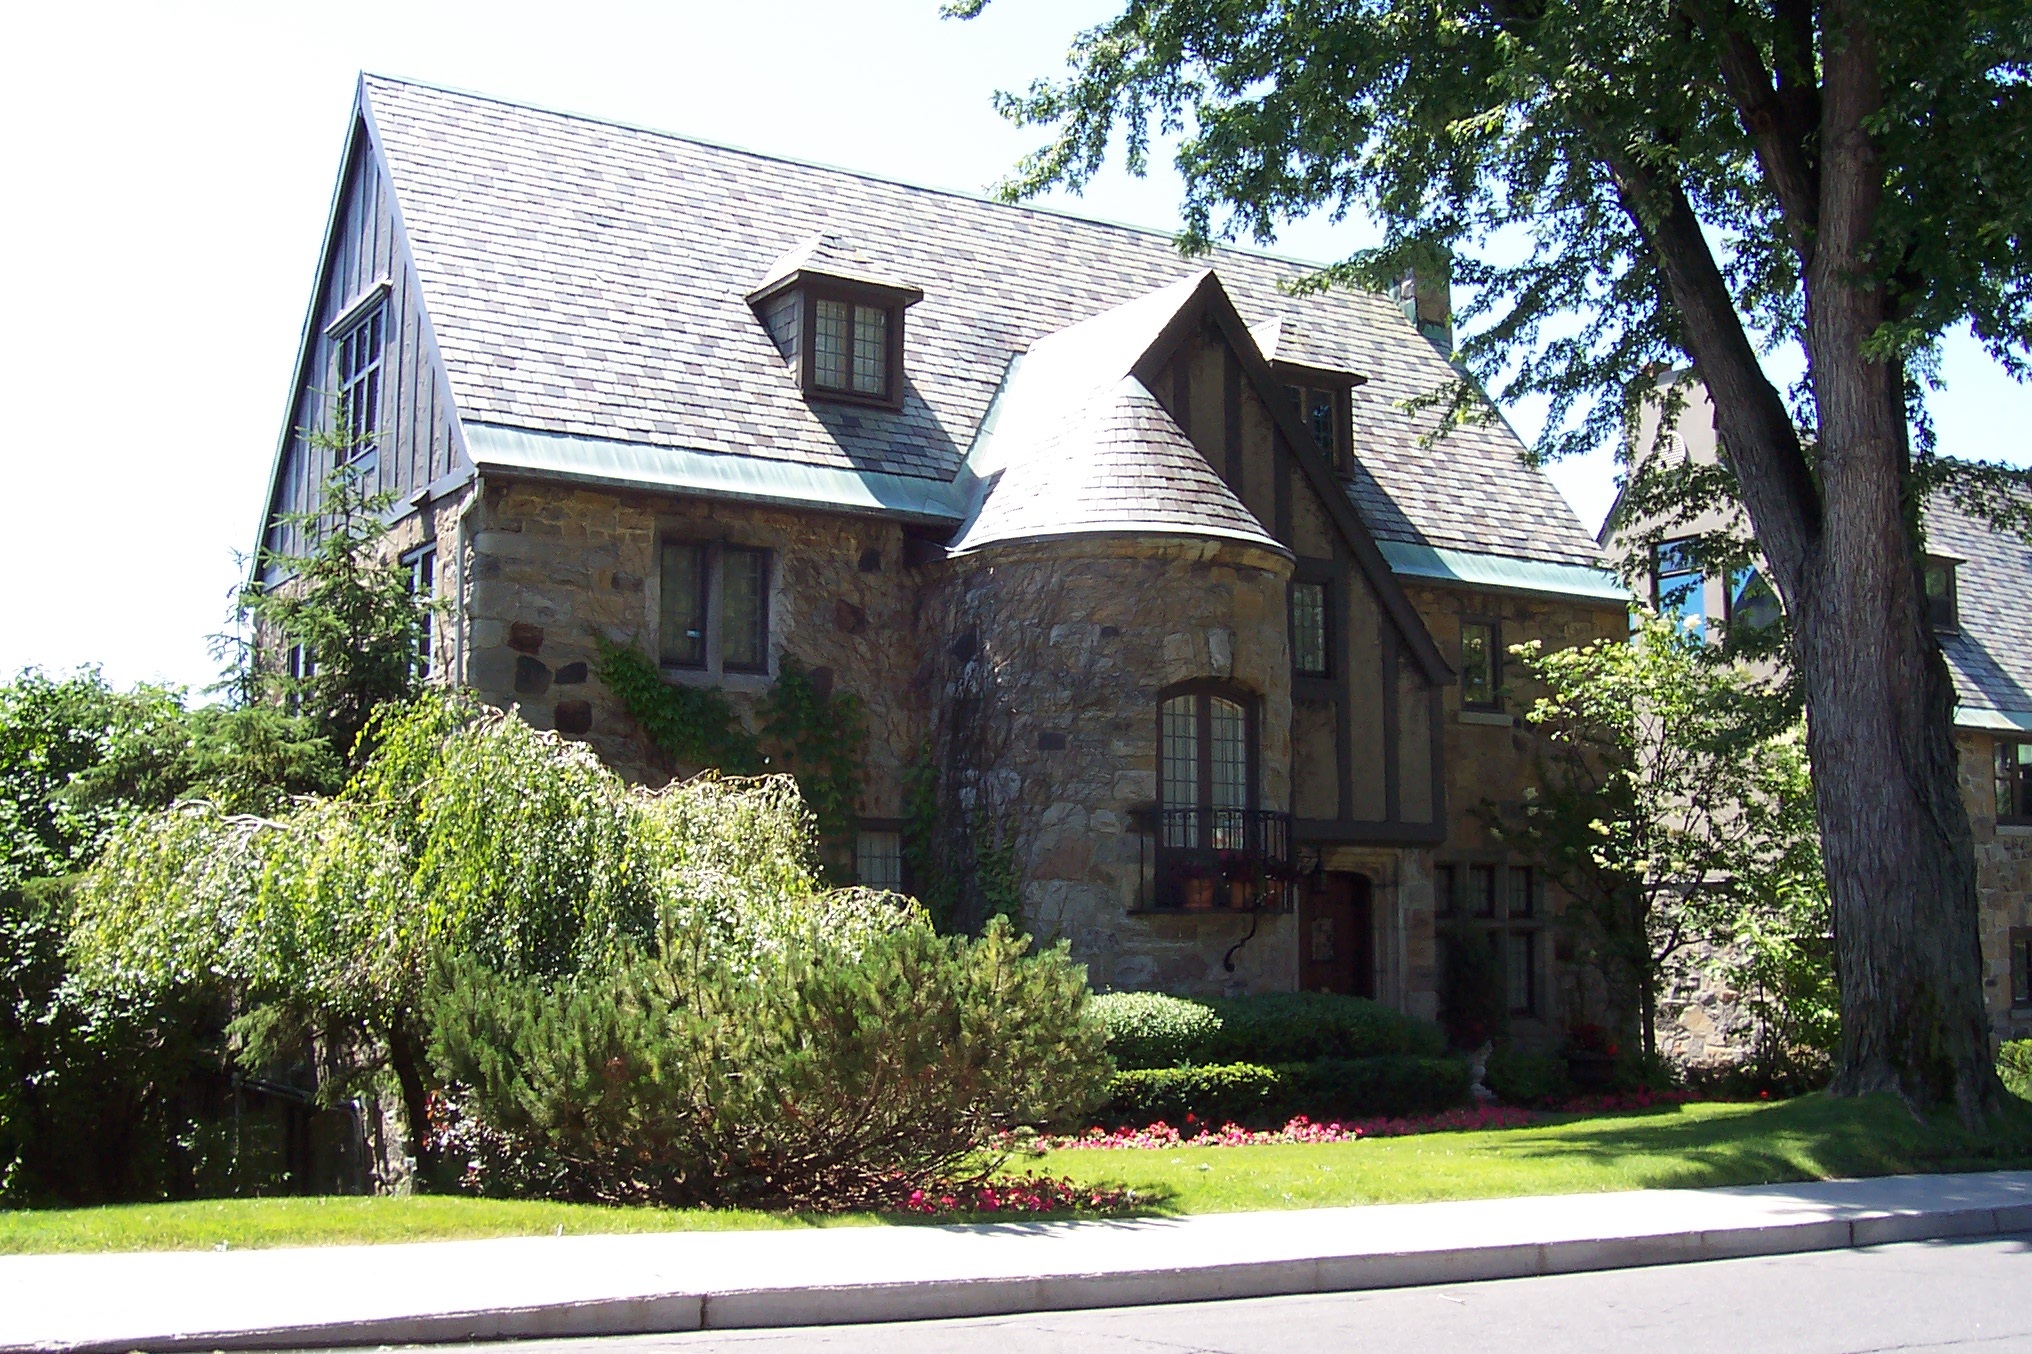
architecture, villa, mansion, house, roof, building, city, home, village, cottage, facade, property, exterior, canada, estate, montreal, neighbourhood, real estate, residential area, westmount